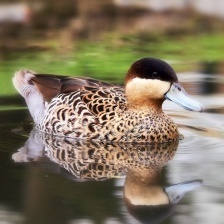
Species: TEAL DUCK
Scientific name: ANAS CRECCA
ImageNet parent category: drake